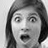
Emotion: surprise